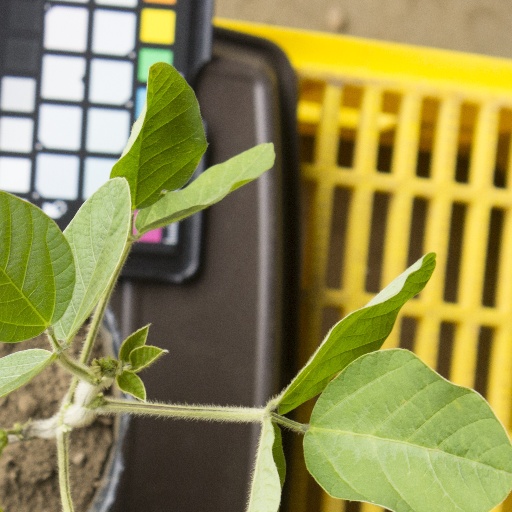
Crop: soybean